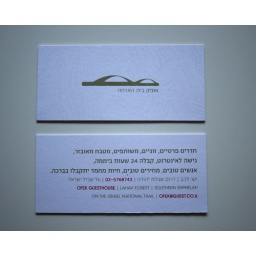
Id design for a guest house in Lahav forest